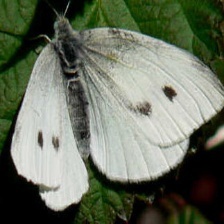
Species: CABBAGE WHITE
Butterfly family (ImageNet category): cabbage_butterfly